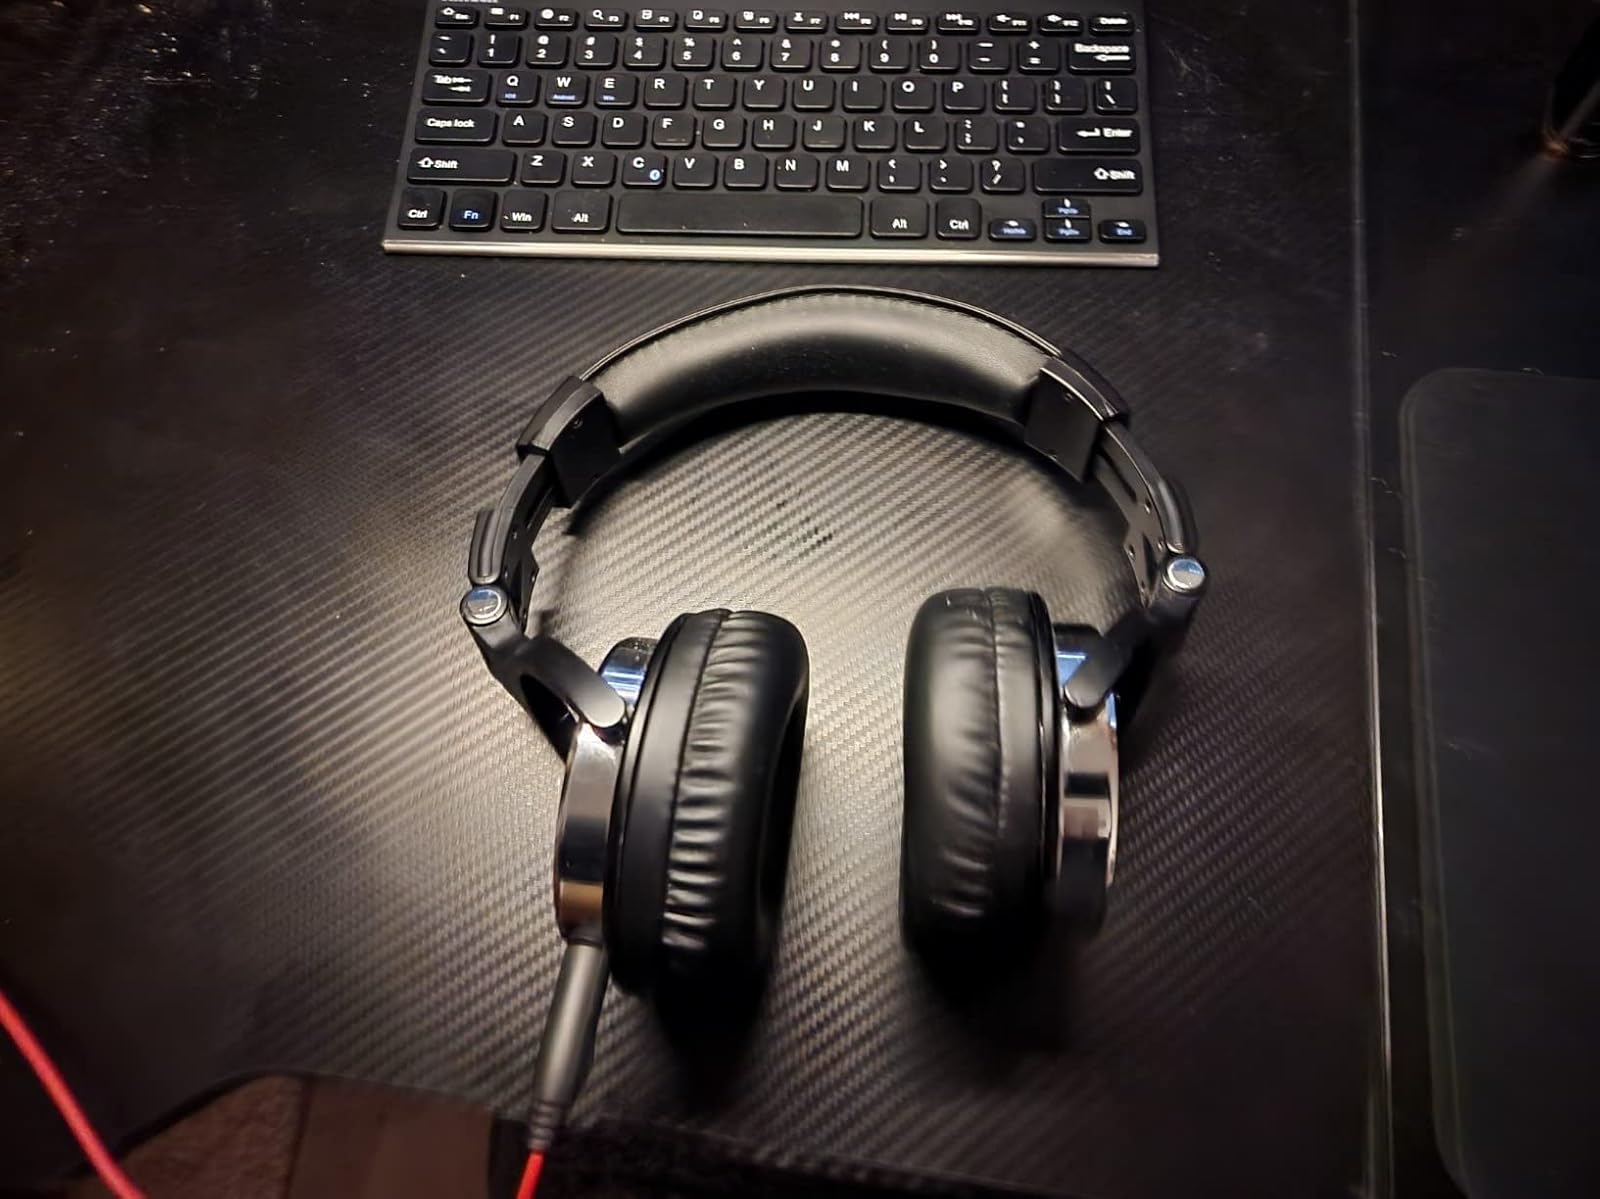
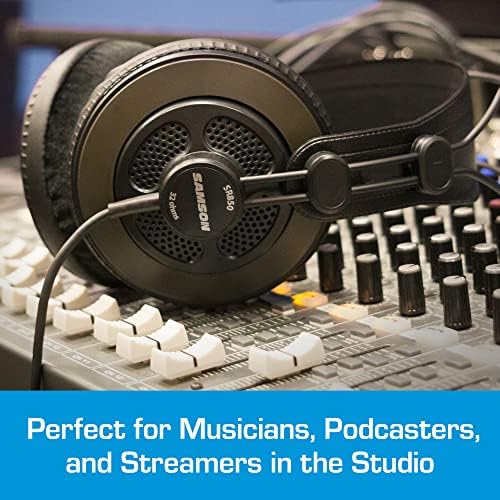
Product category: headphones
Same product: no